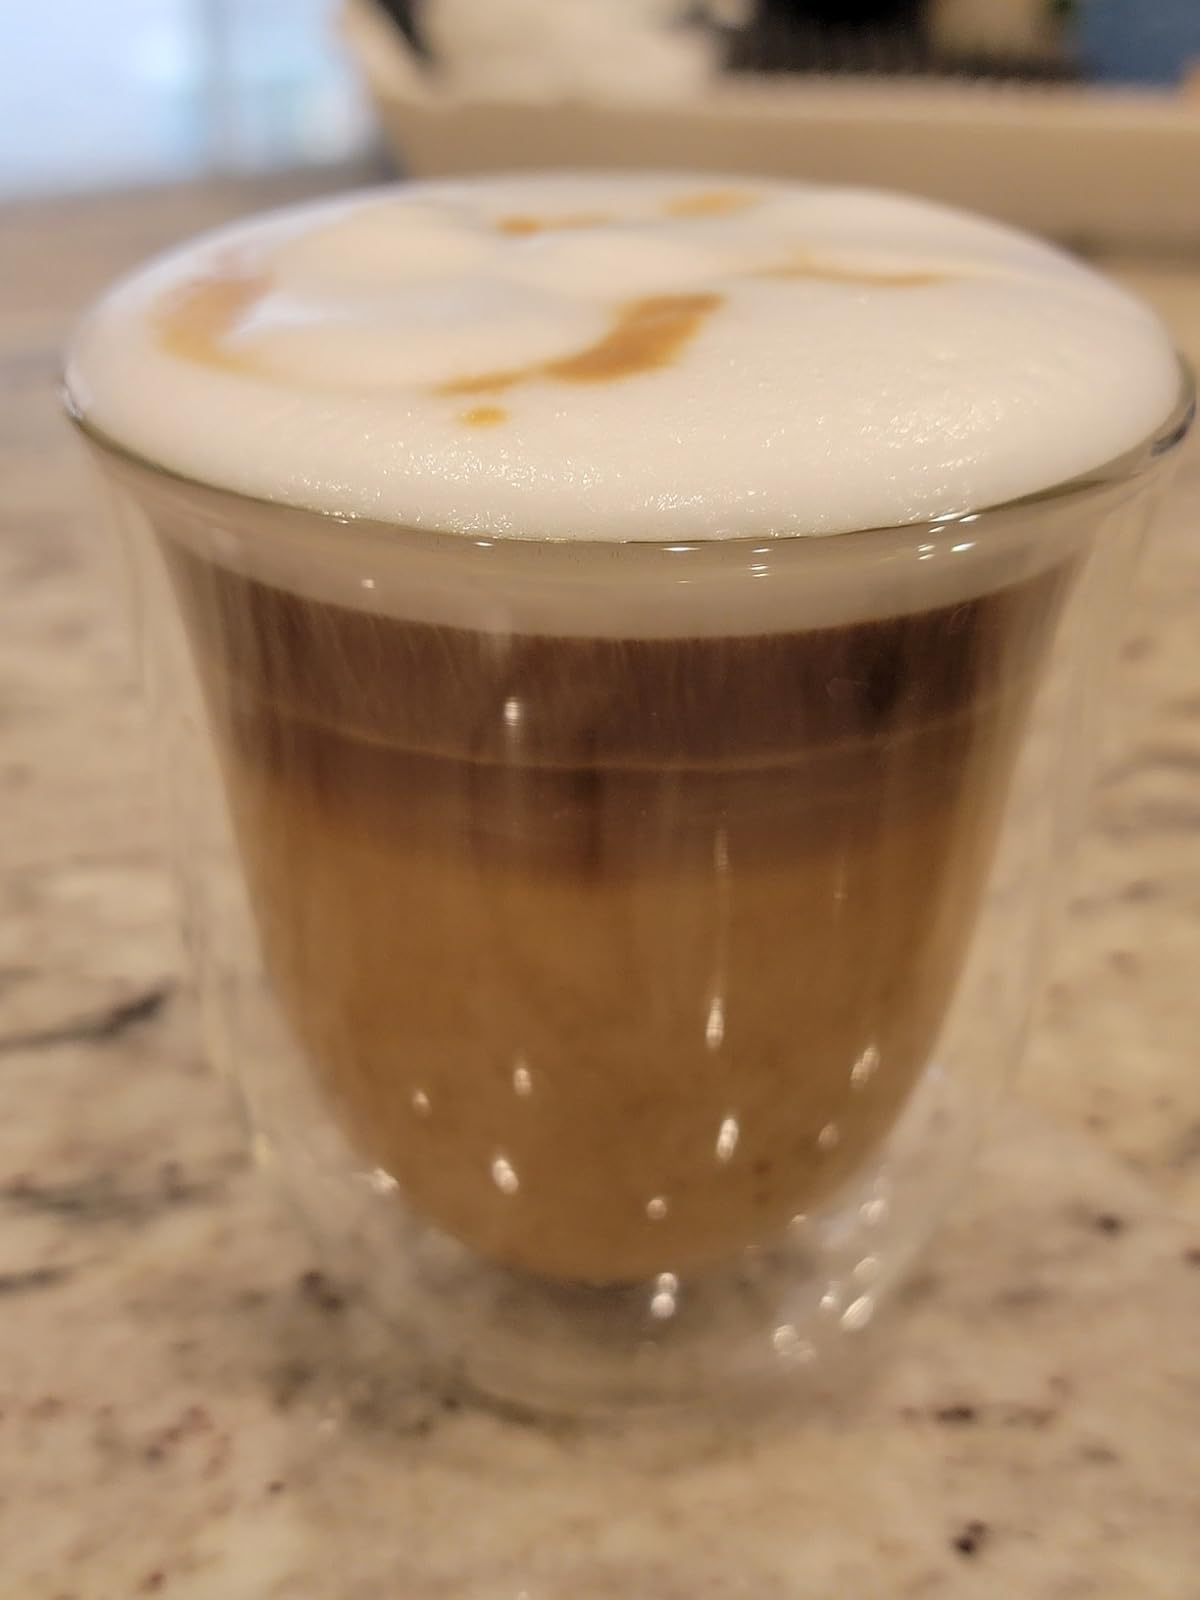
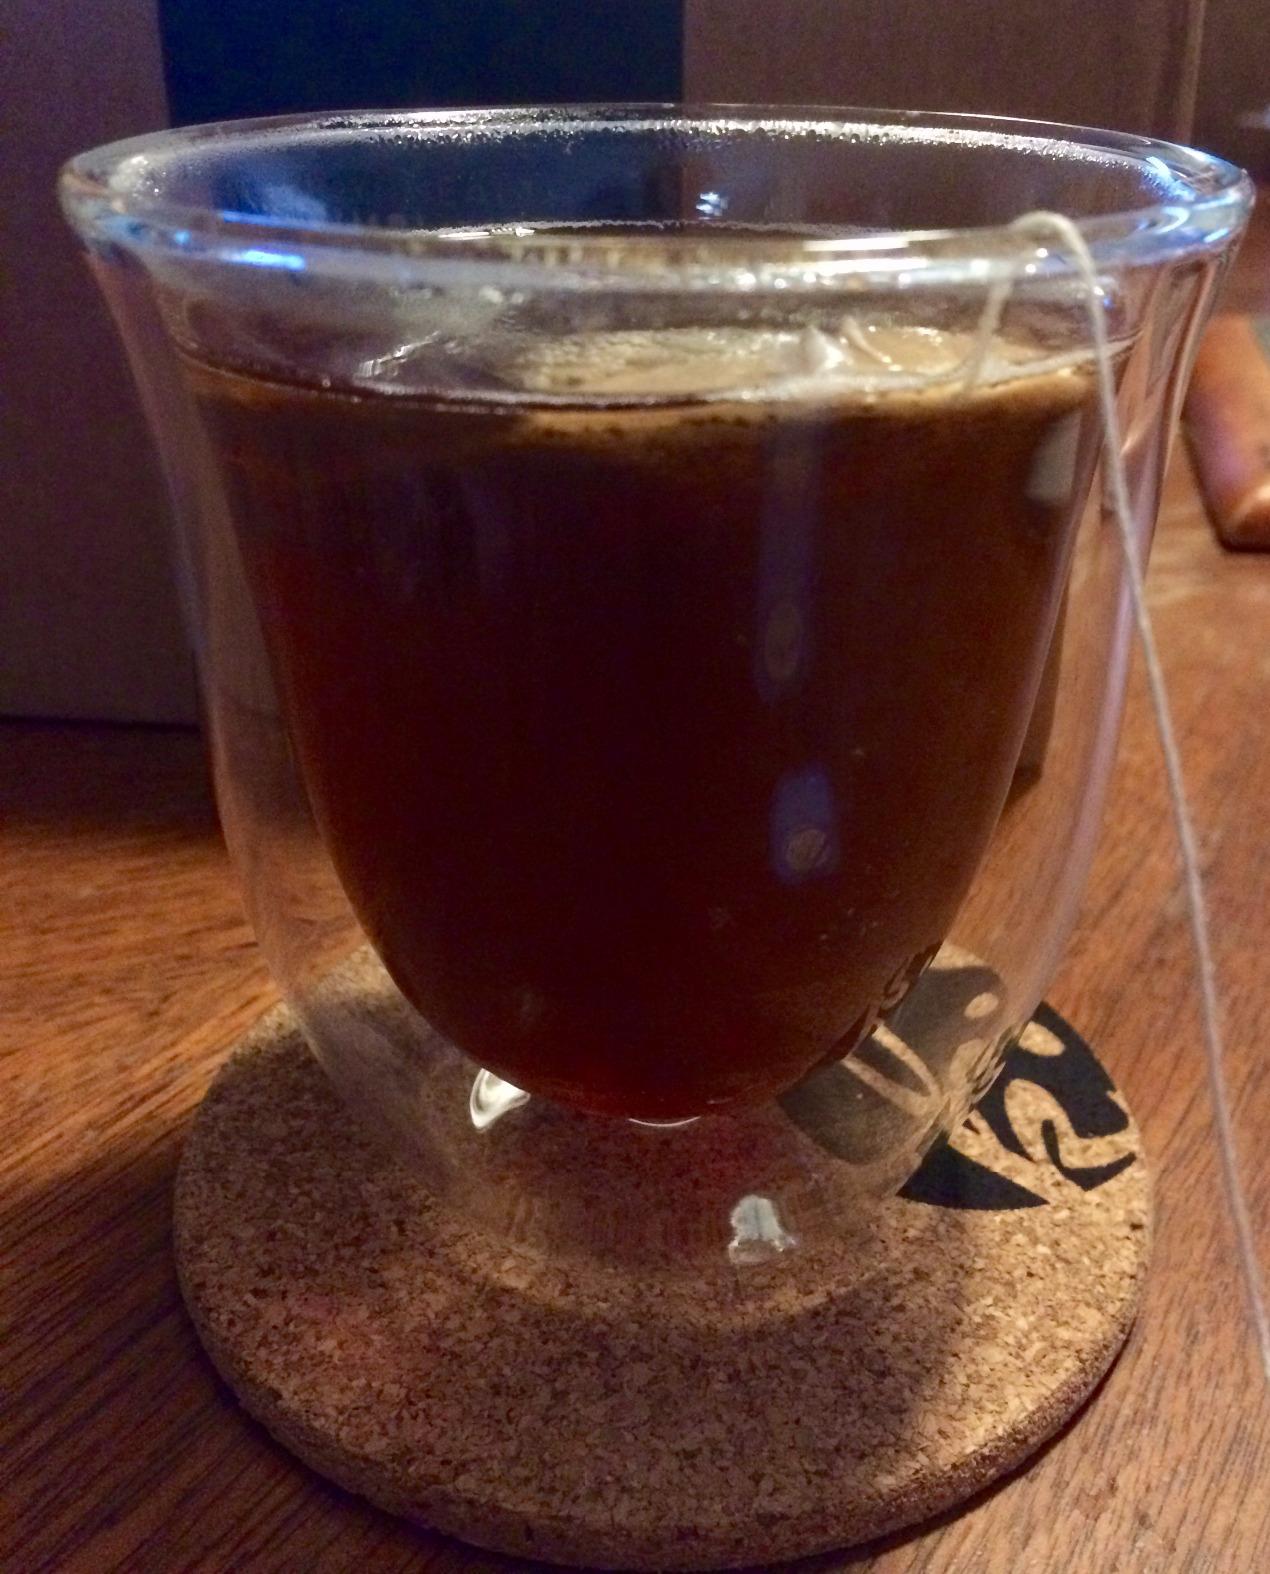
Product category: items_mug
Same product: yes